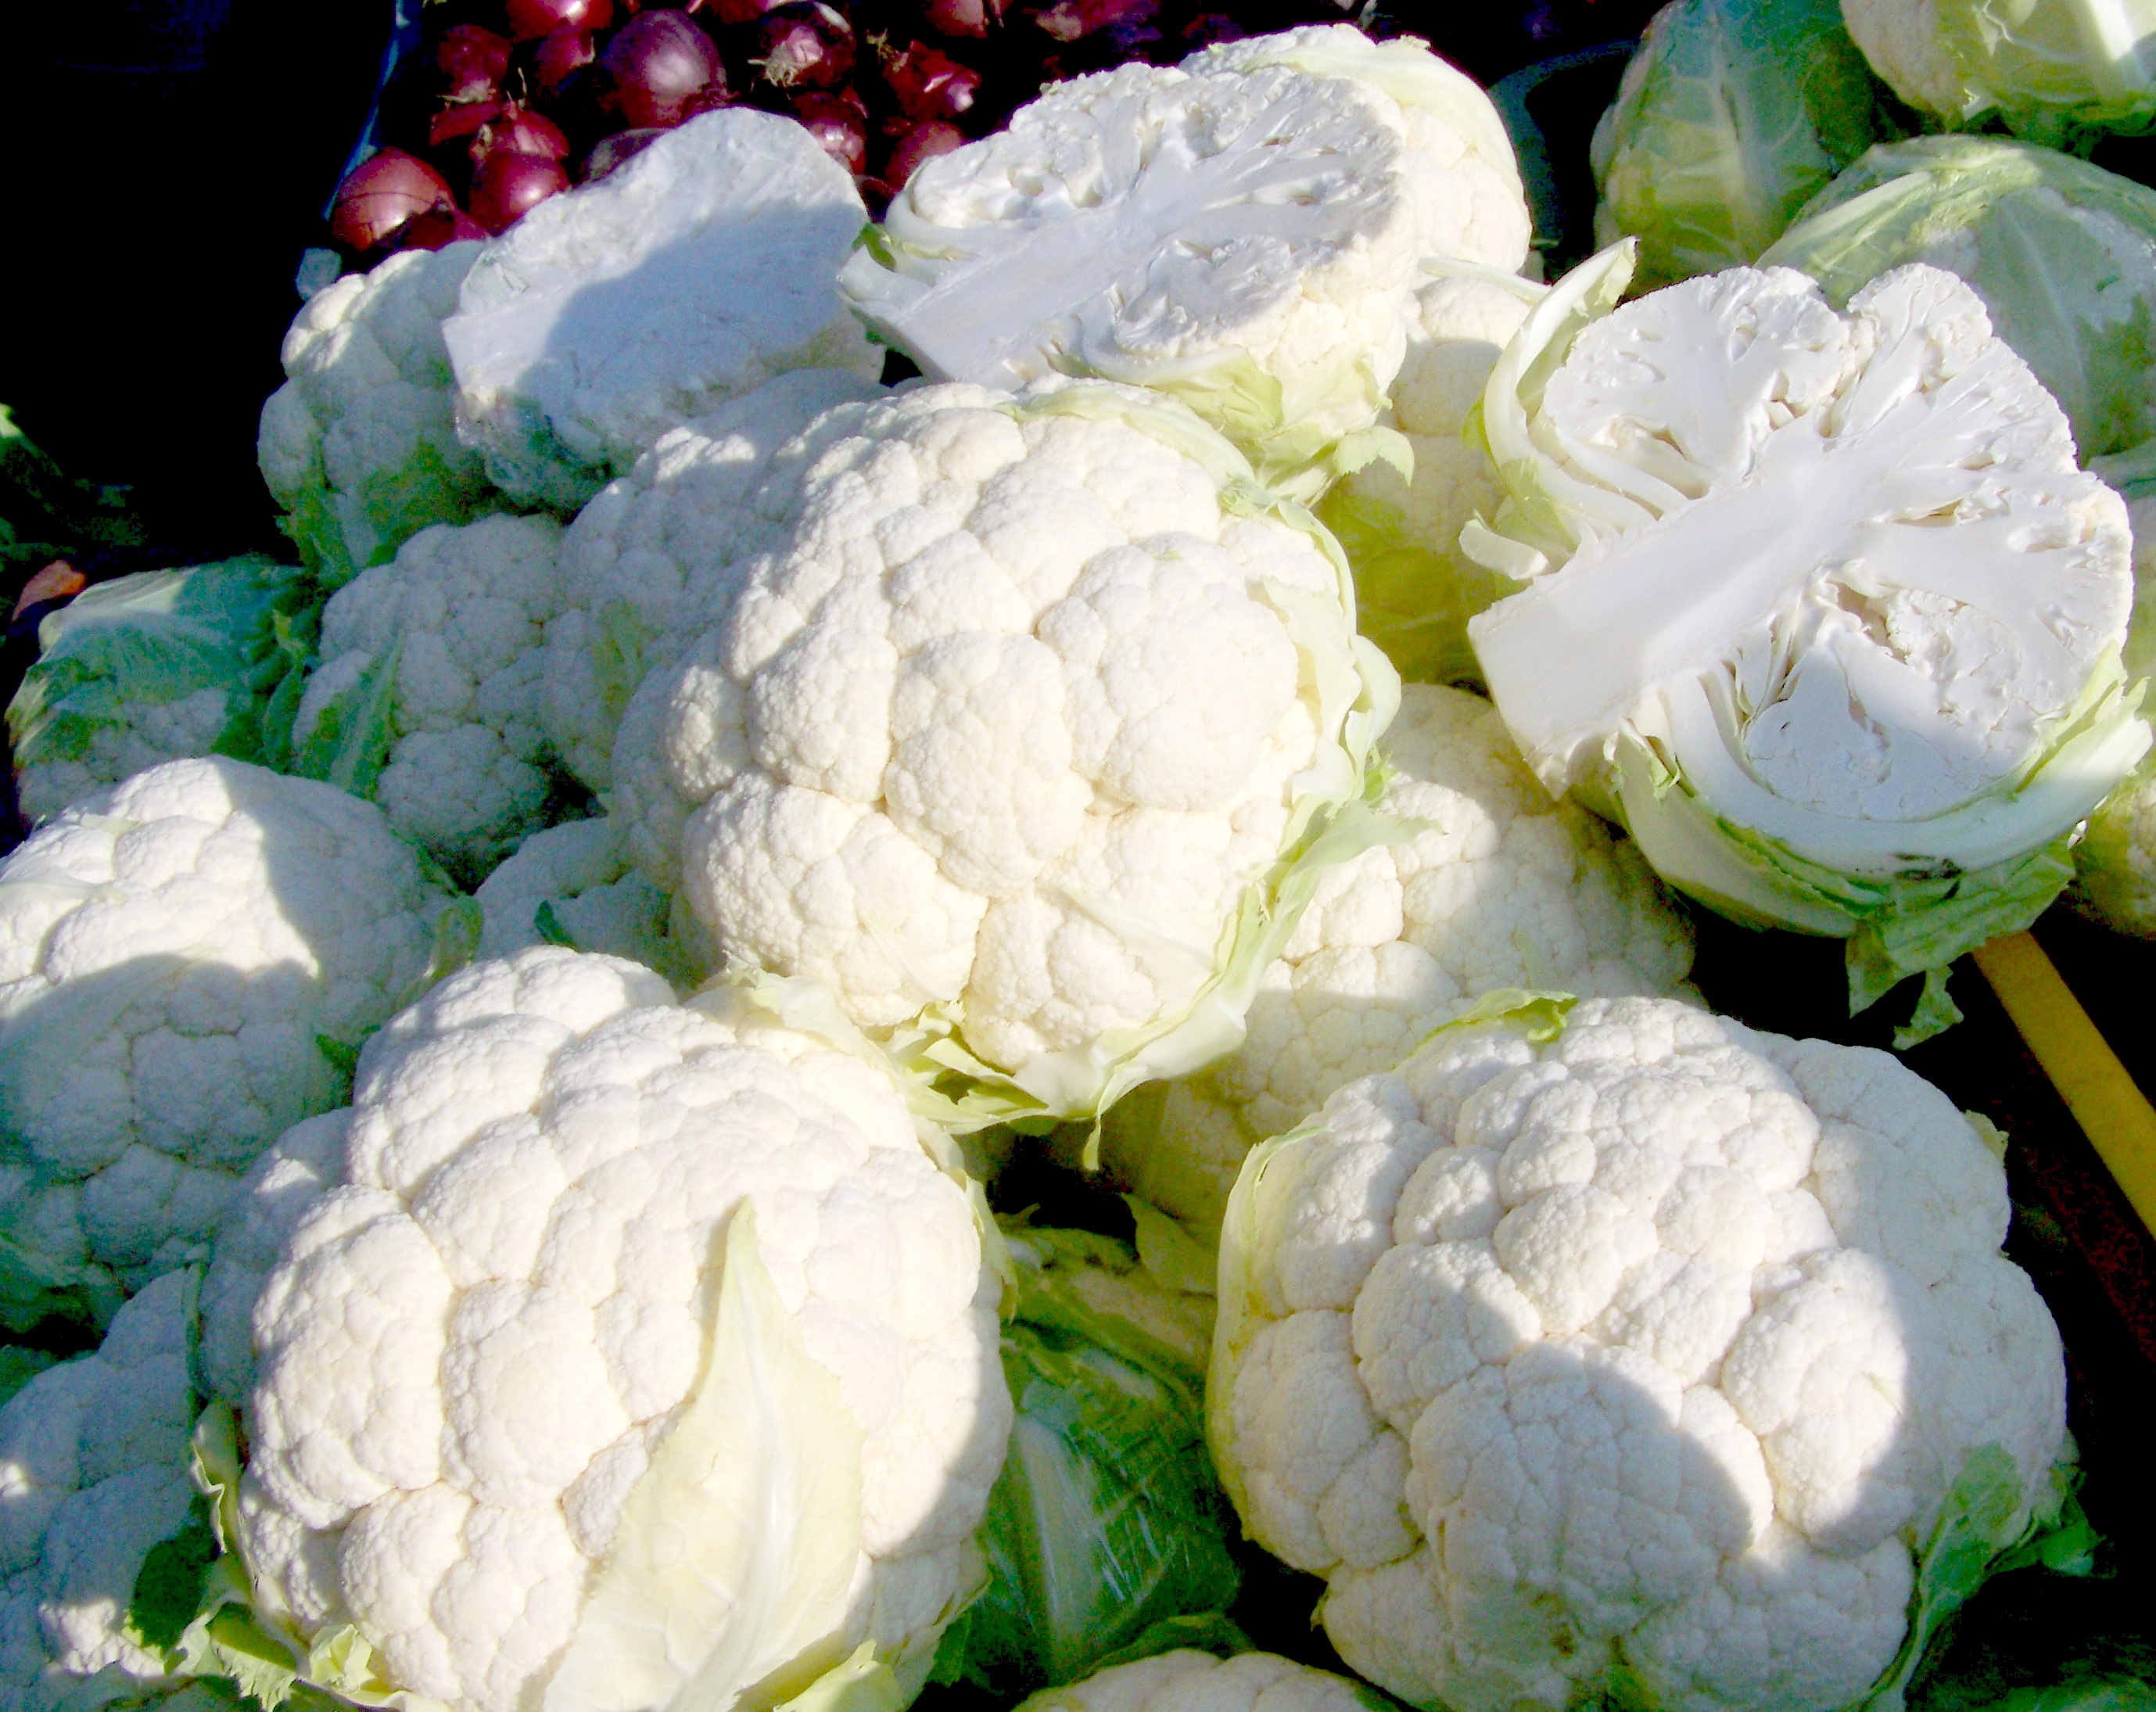
flower, food, produce, vegetable, floristry, cauliflower, leaf vegetable, cruciferous vegetables, white vegetable